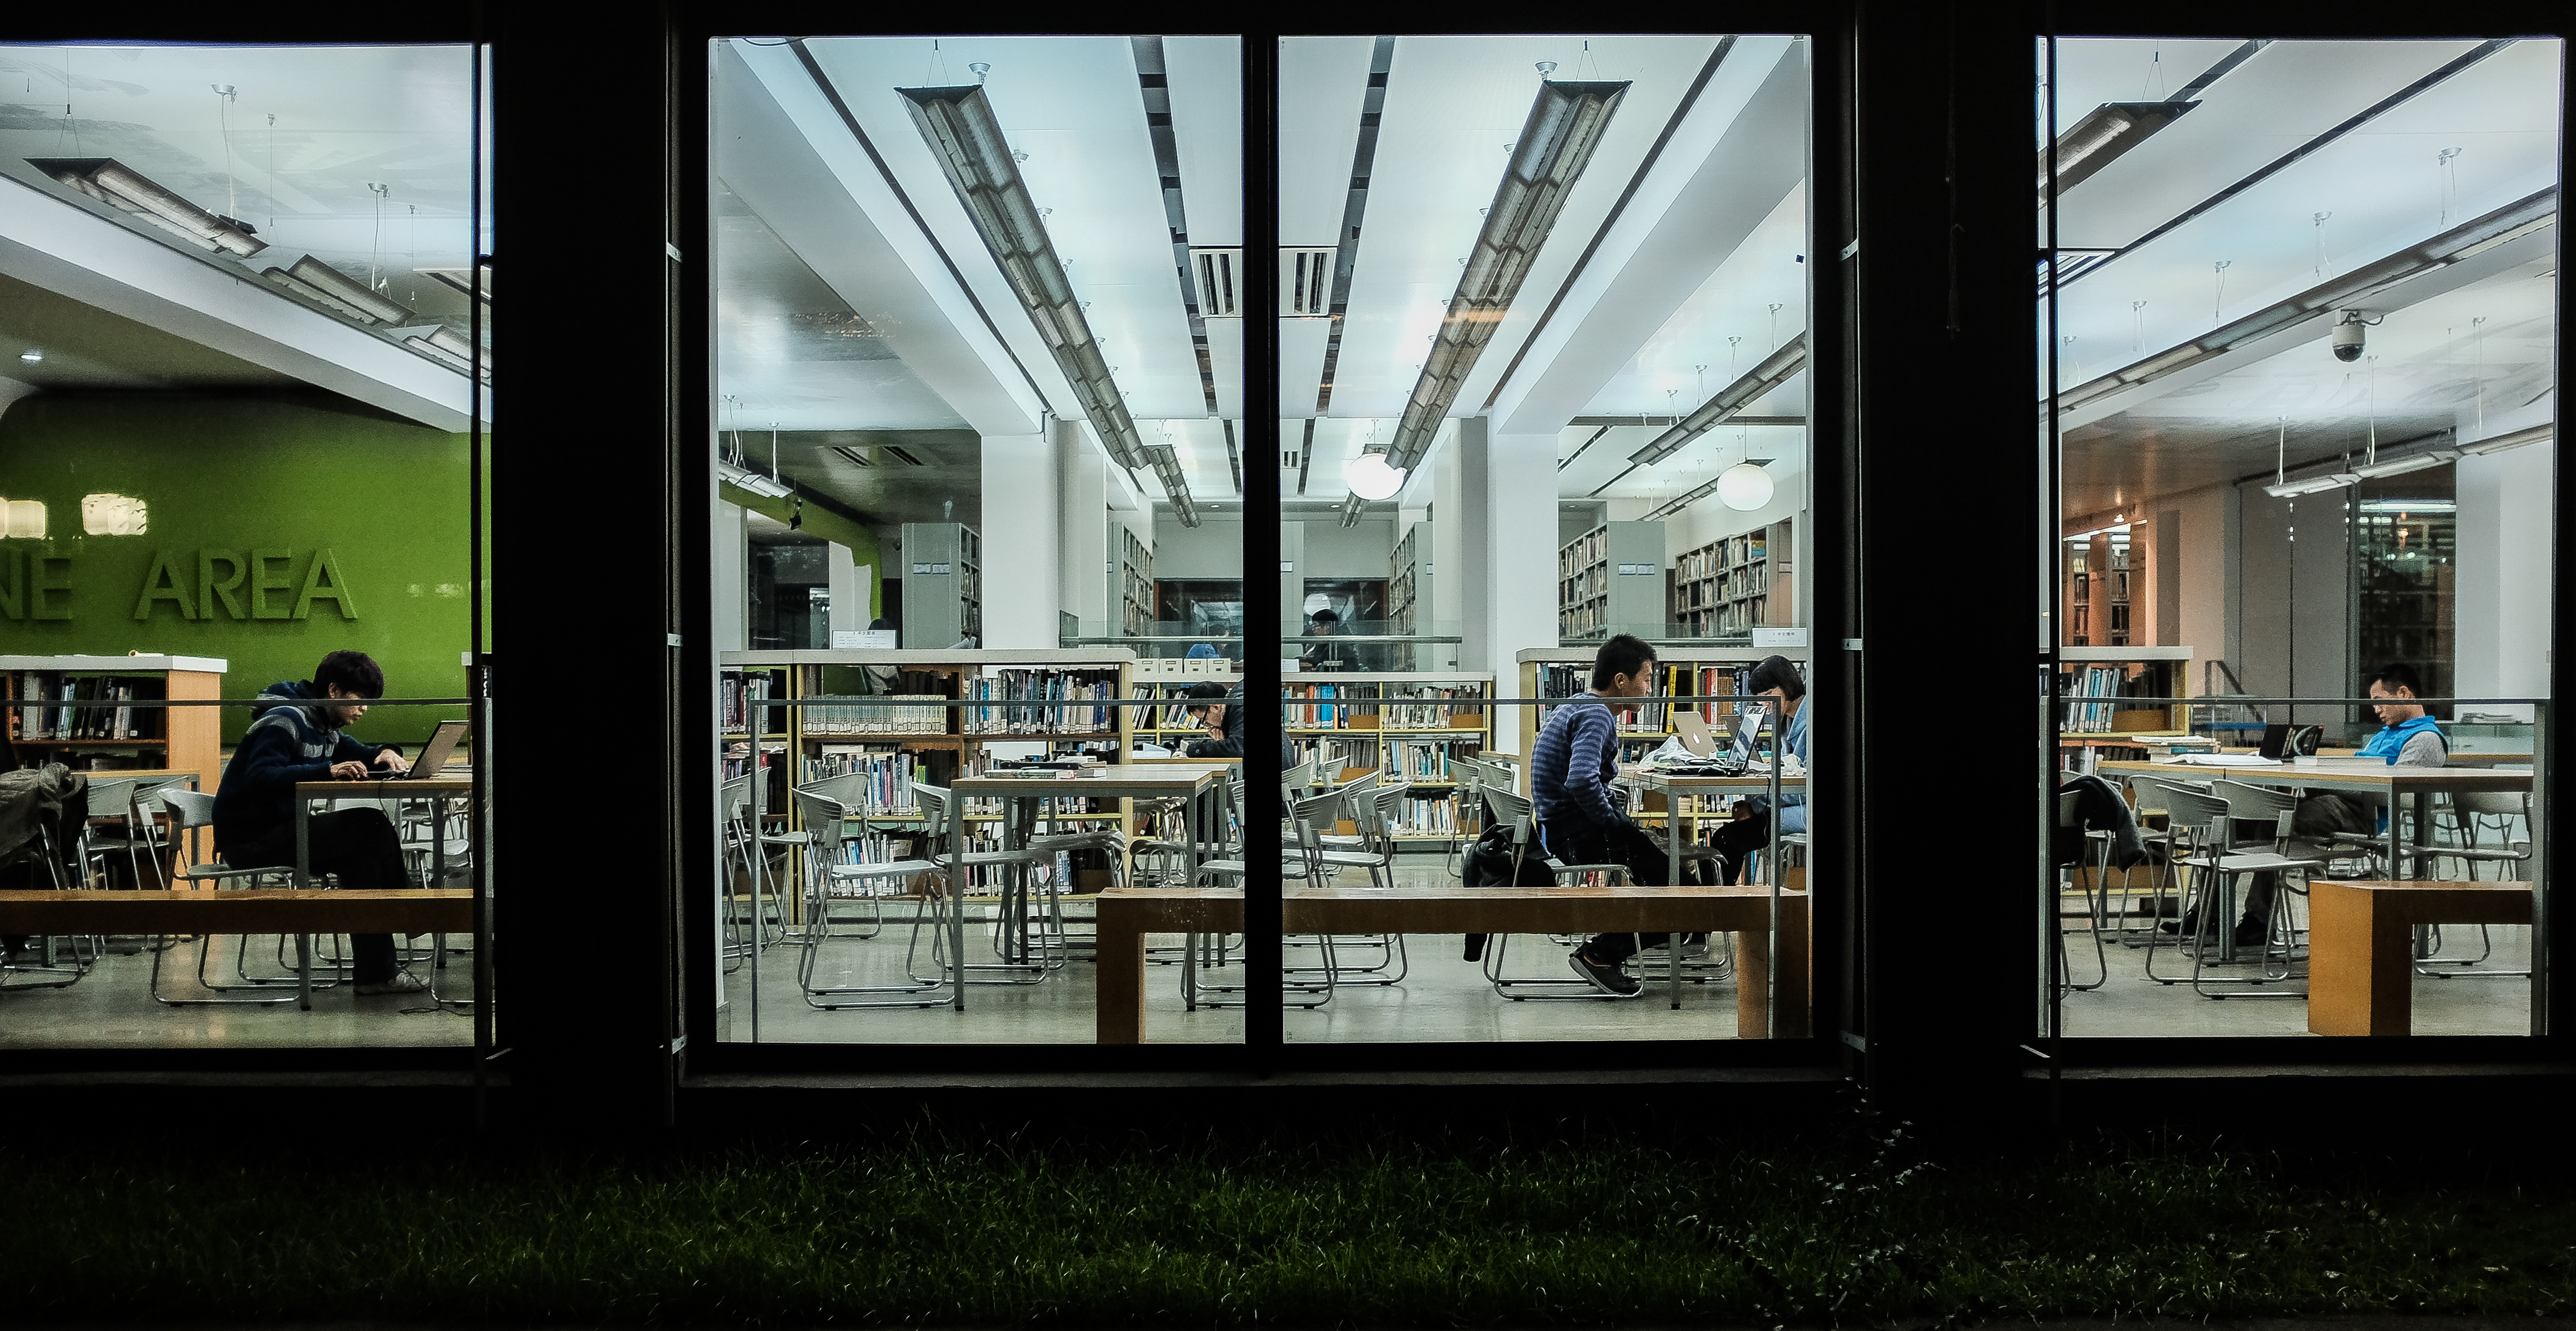
building, city, urban, asia, interior design, library, design, students, university, colours, learning, china, farben, universitt, bcherei, retail, studentlife, studenten, lernen, lifelonglearning, lebenslangeslernen, stadtshanghai